Security Printing and Minting Corporation of India

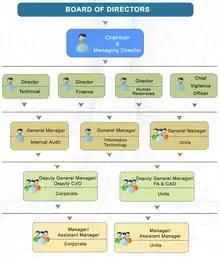
Corporate Structure of SPMCIL

SPMCIL is headed by a board of directors, presided by the Chairman and Managing director. The other board members include three functional directors who head the technical, finance, and human resources departments. Apart from the four functional directors, three directors are Government nominee directors, and the end-user representatives consisting of Reserve Bank of India, Ministry of External Affairs, and Department of Post, each one of them, has one nominee as Director. Additionally, two independent directors are nominated by the Ministry of Finance. The board also commissions a Chief Vigilance Officer (CVO) who heads the organization's internal vigilance department. Each unit of SPMCIL is headed by a Chief General Manager/General Manager HOD who functions under the control and directions of the Head office.